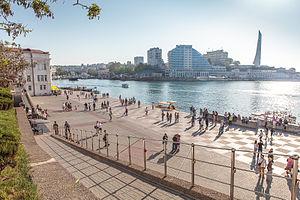
Sébastopol est une ville située dans le Sud-Ouest de la péninsule de Crimée. Elle fut fondée par l'impératrice russe Catherine II, sur un site particulièrement favorable à l'implantation d'un port, puisque formé de huit baies en eau profonde, dont celle de Balaklava. La population de la municipalité de Sébastopol s'élève à 416 263 habitants en 2016.